Canadian Northern Corridor

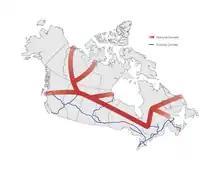
A map of the notional route for the Canadian Northern Corridor

In May 2016, the University of Calgary School of Public policy and CIRANO published a paper examining the potential for a Transportation Corridor (the Canadian Northern Corridor™) which would encompass an established right of way for transportation infrastructure based on local consultation and the negotiation of appropriate land usage rights. The initial paper also outlined the range of issues that required detailed study to determine the Corridor's viability. Additional scholarly work on the subject, coordinated by the University of Calgary, School of Public Policy, is intended to follow from this initial paper. They believe that by 2025 they can present this paper to the government of Canada.